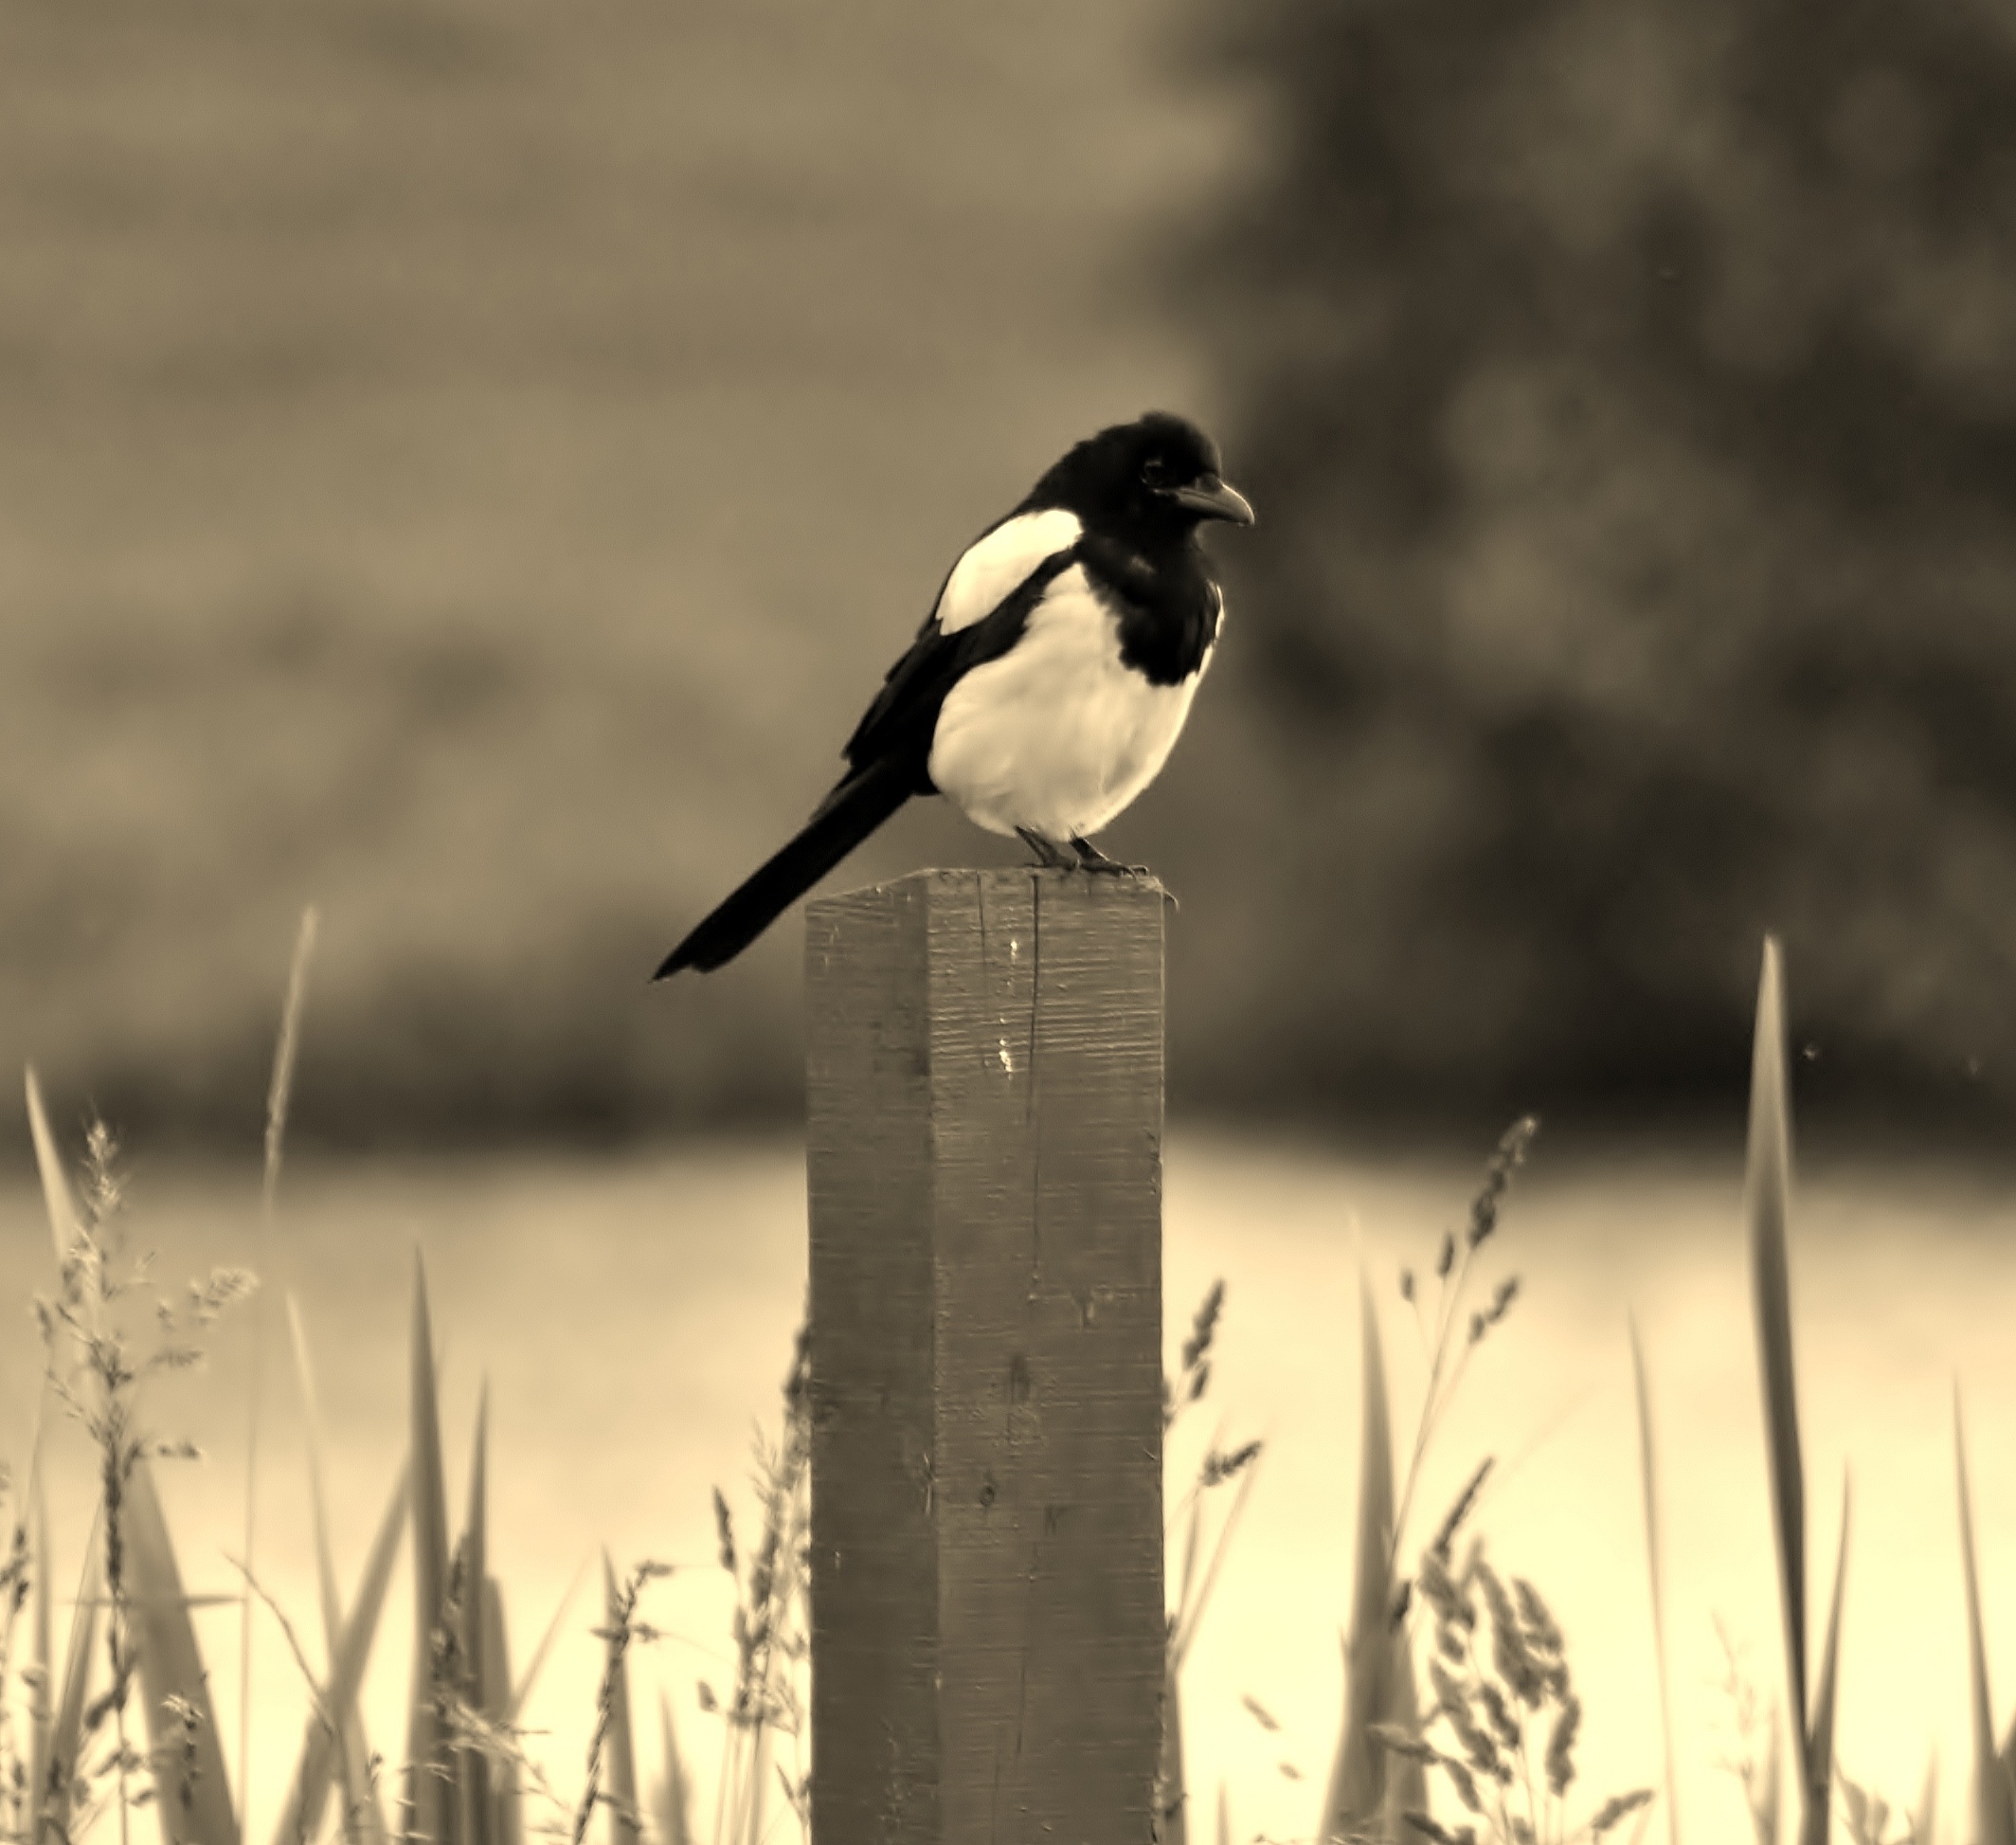
nature, bird, wildlife, beak, fauna, vertebrate, magpie, eurasian magpie, perching bird